Stewie2K

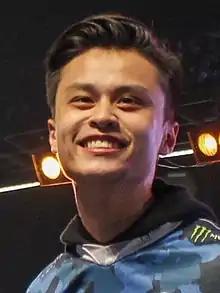
Stewie2K in 2019

Jacky "Jake" Yip (born January 7, 1998), better known as Stewie2K, is an American streamer and a professional "" and "Counter-Strike 2" player. As a member of Cloud9, he became the first North American (along with four of his teammates) to win a Valve–sponsored major in CS:GO.